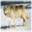
Label: wolf